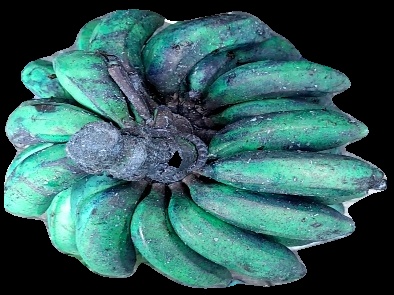
Variety: rasbale
Grade: grade3